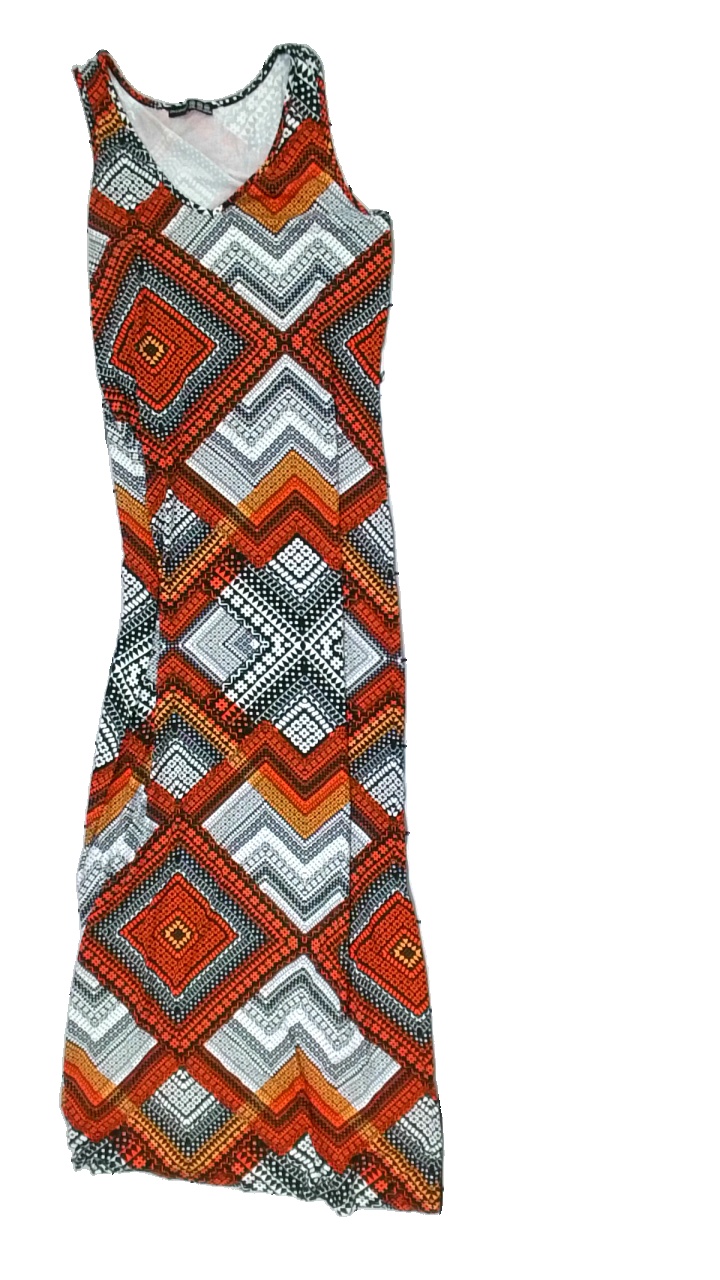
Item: Dress (Ladies)
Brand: Atmosphere
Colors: White, Orange, Black
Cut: Regular
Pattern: Geometric print
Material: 100% viscose
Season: Summer
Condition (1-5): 4
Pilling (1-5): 4
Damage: missing waist band
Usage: Reuse
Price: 100-150